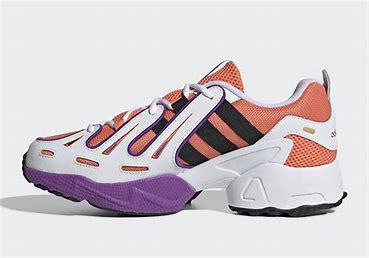
Brand: Adidas
Model: EQT Gazelle